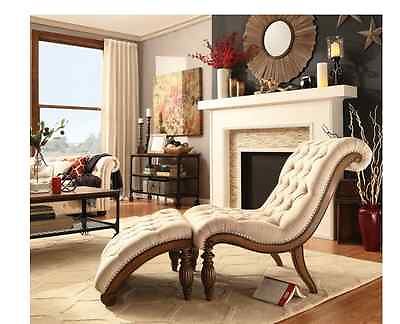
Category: sofa